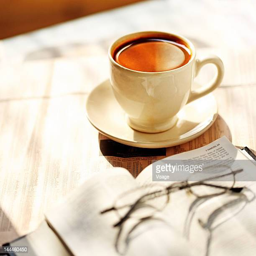
view of a coffee cup and poetry book